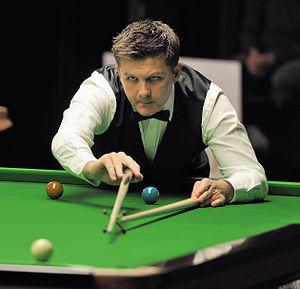
Ryan Day, né le 23 mars 1980 à Pontycymer, Bridgend County, pays de Galles, est un joueur de snooker professionnel gallois.